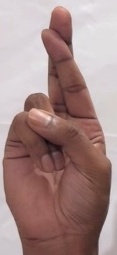
ASL sign: R